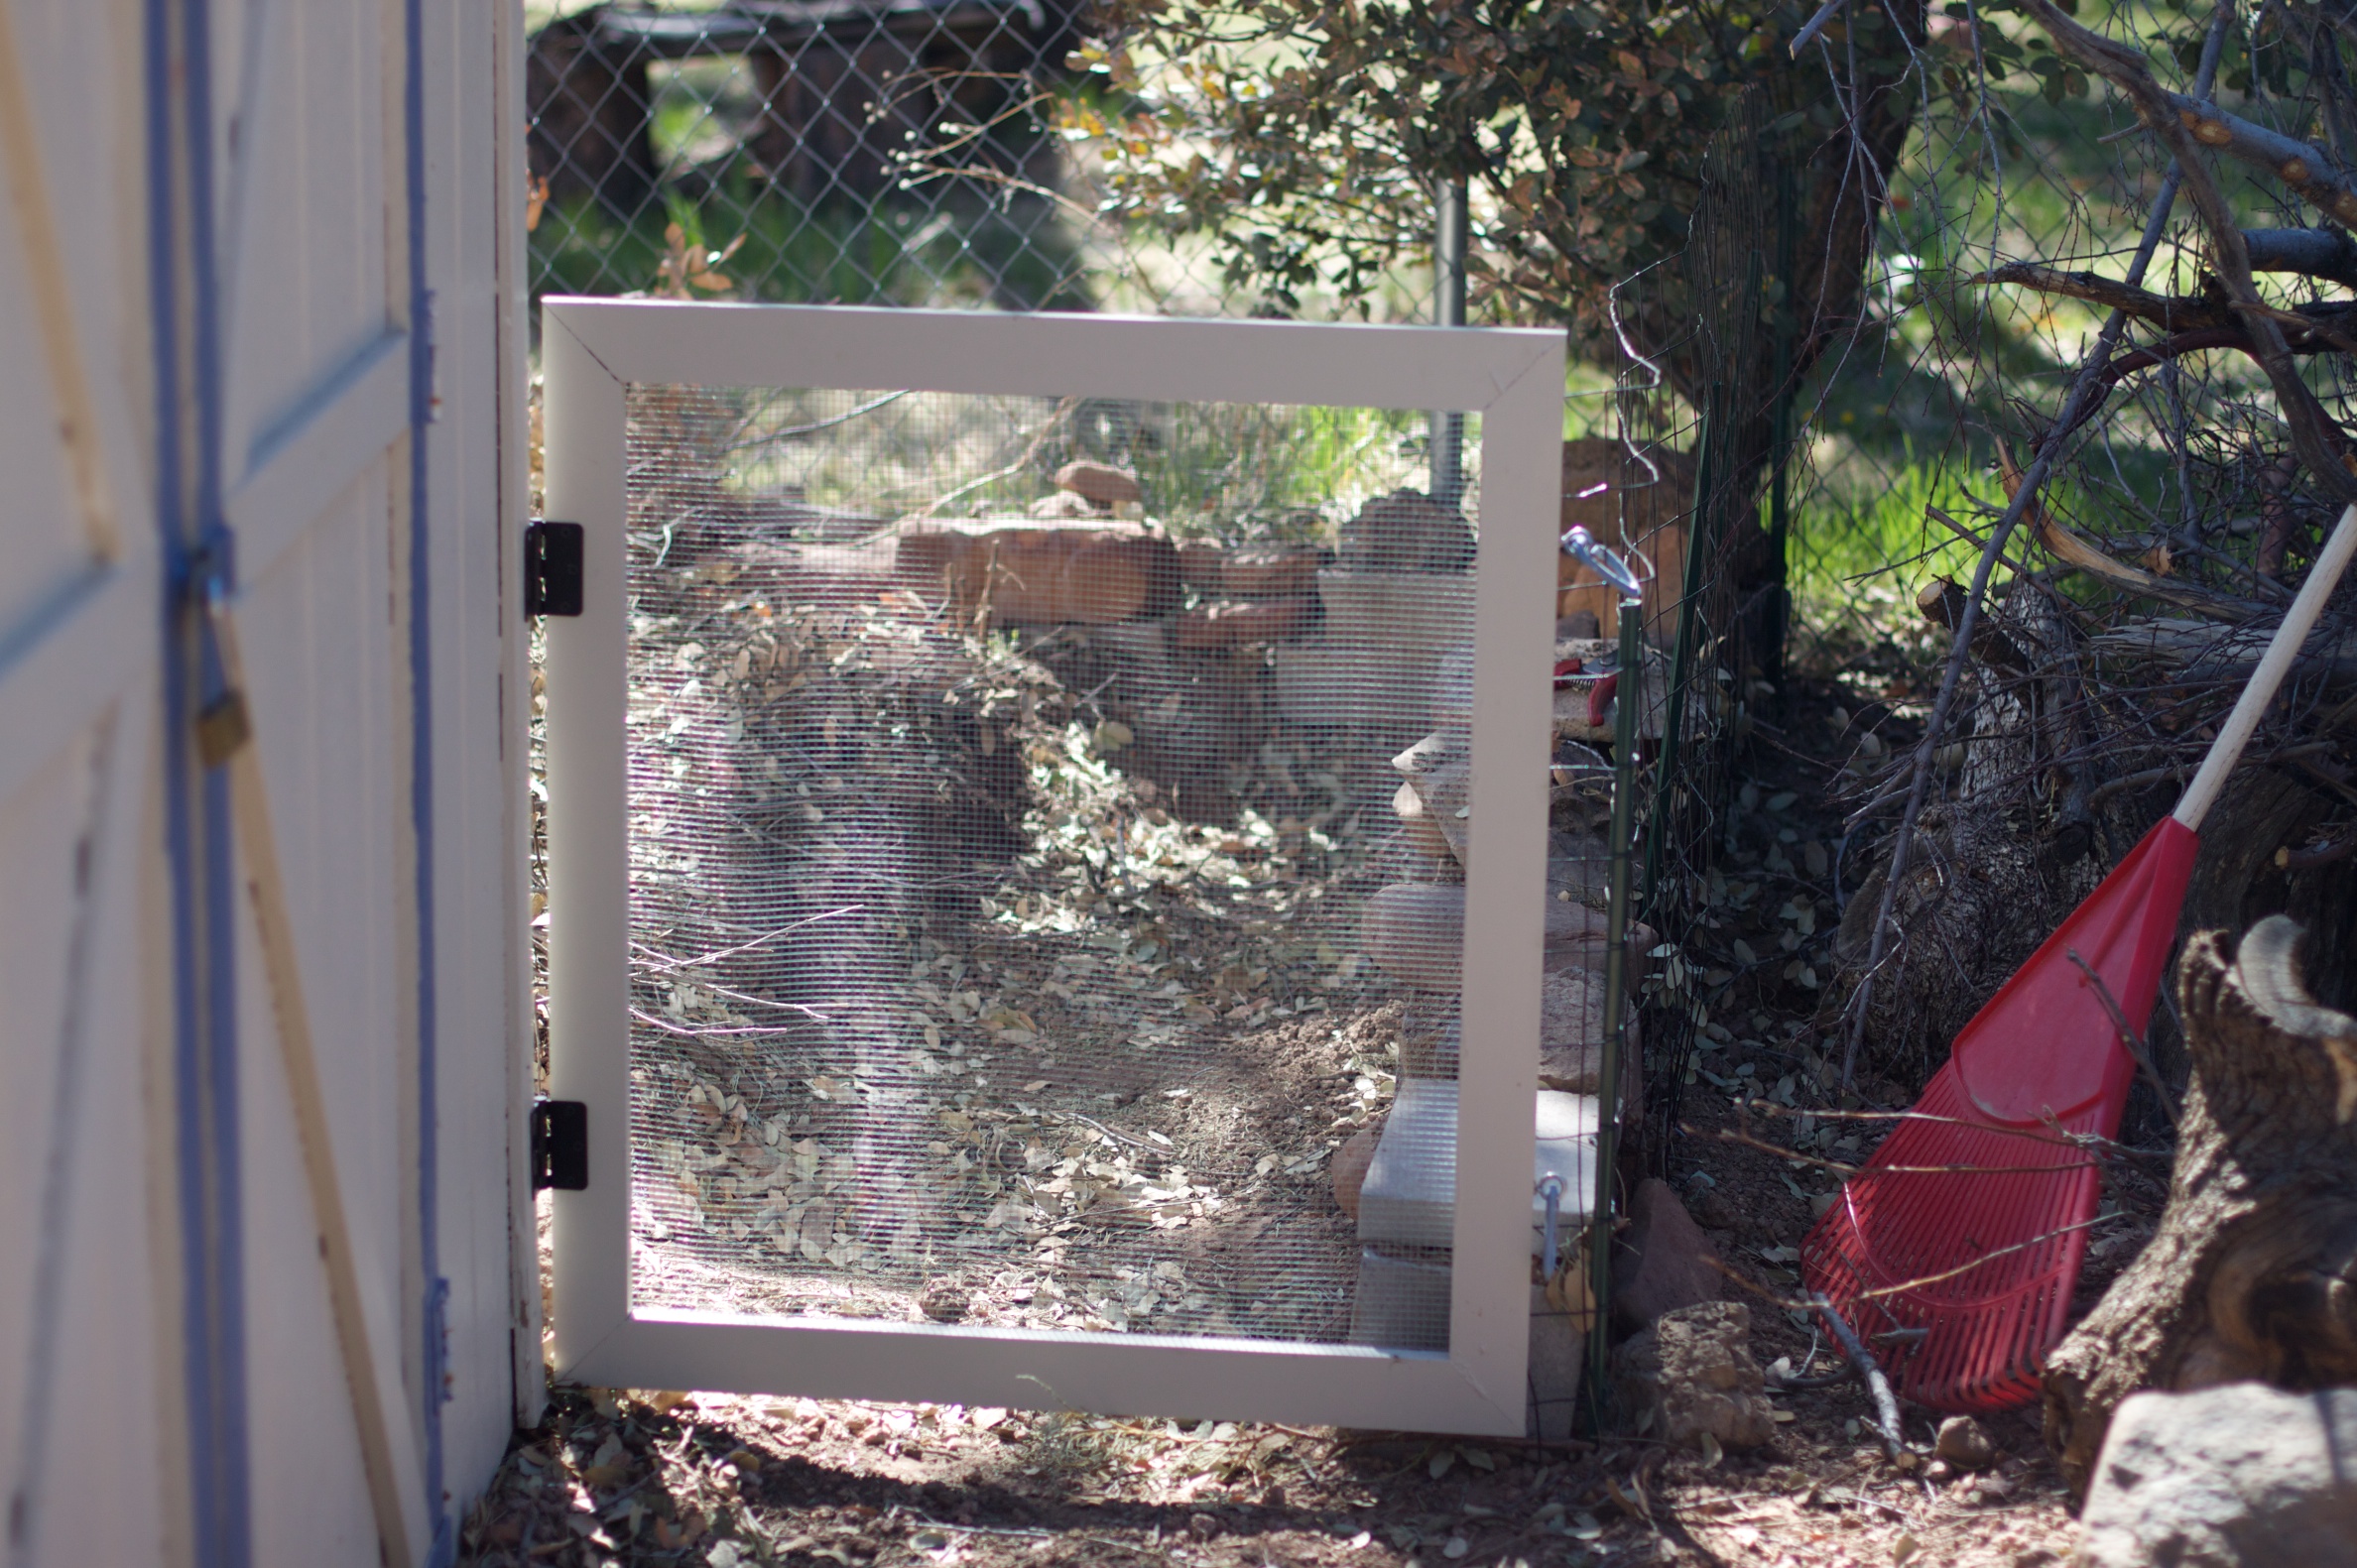
window